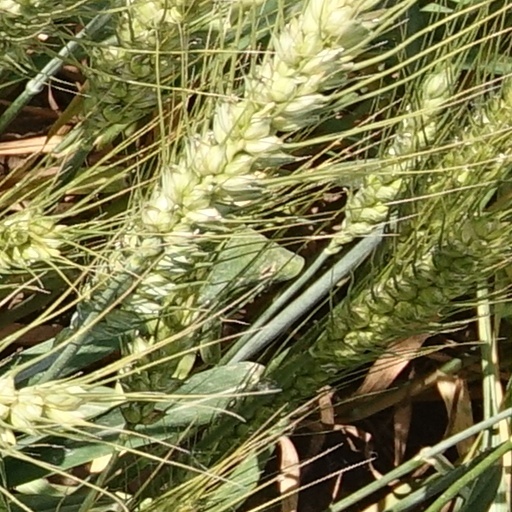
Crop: wheat